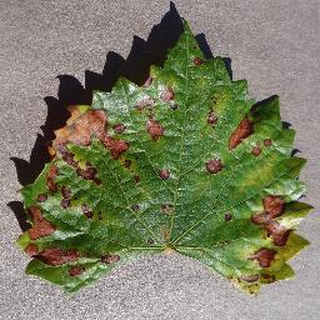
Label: grape_esca_black_measles